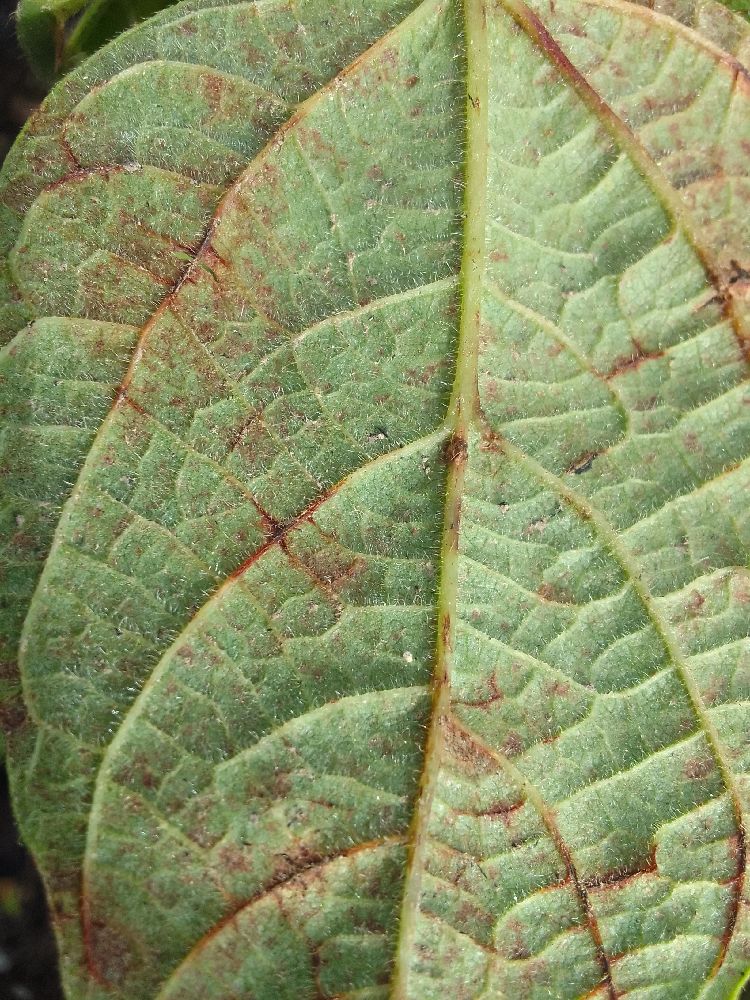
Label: anthracnose